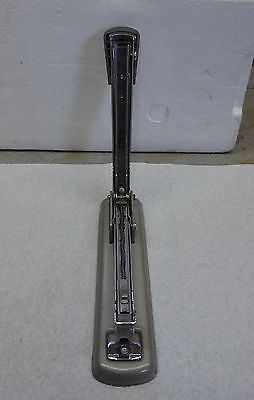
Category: stapler